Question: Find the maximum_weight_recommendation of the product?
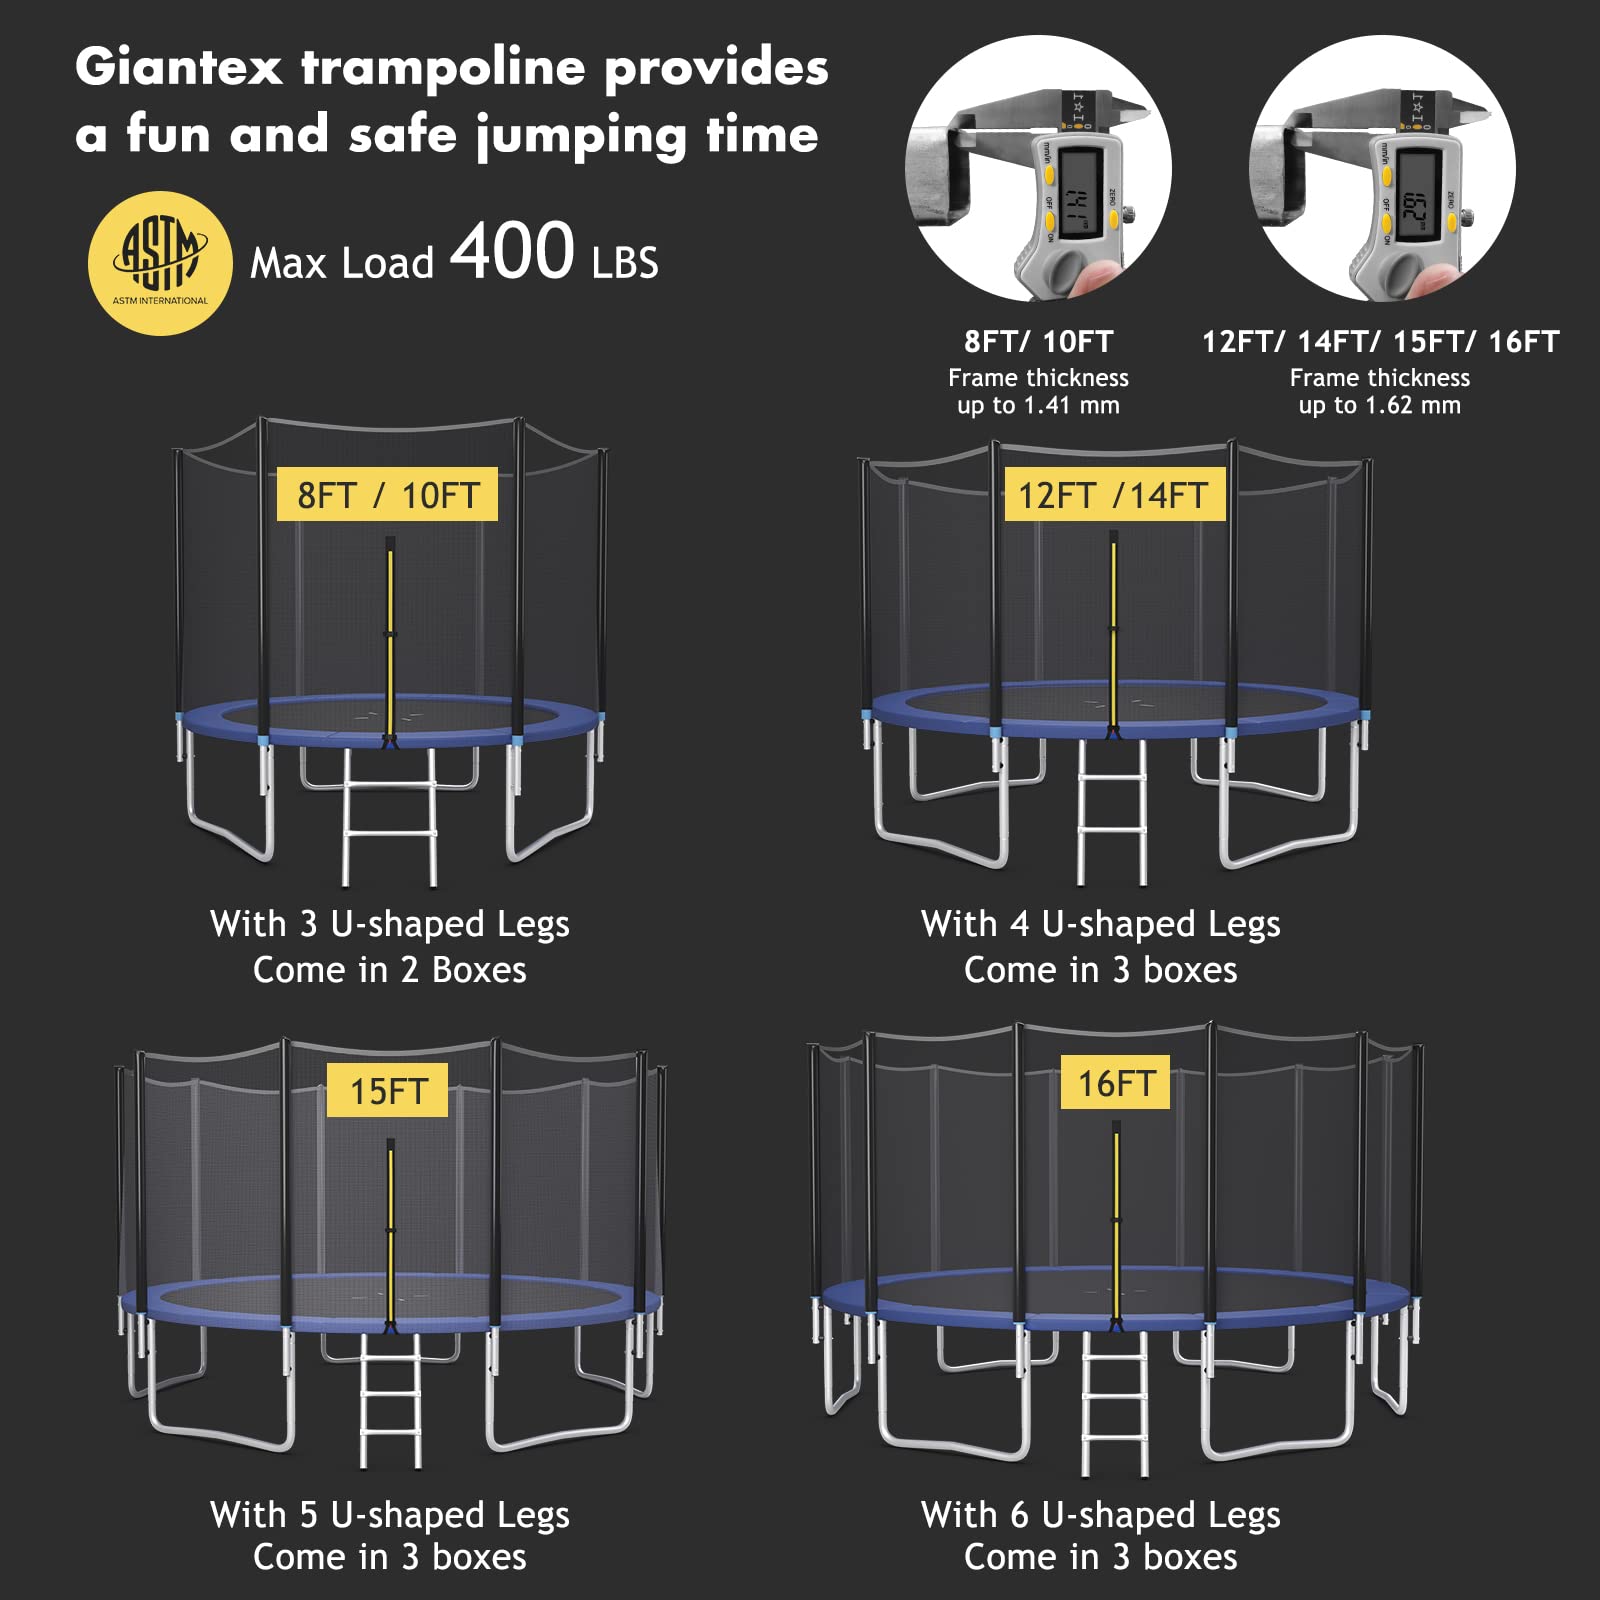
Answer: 400.0 pound